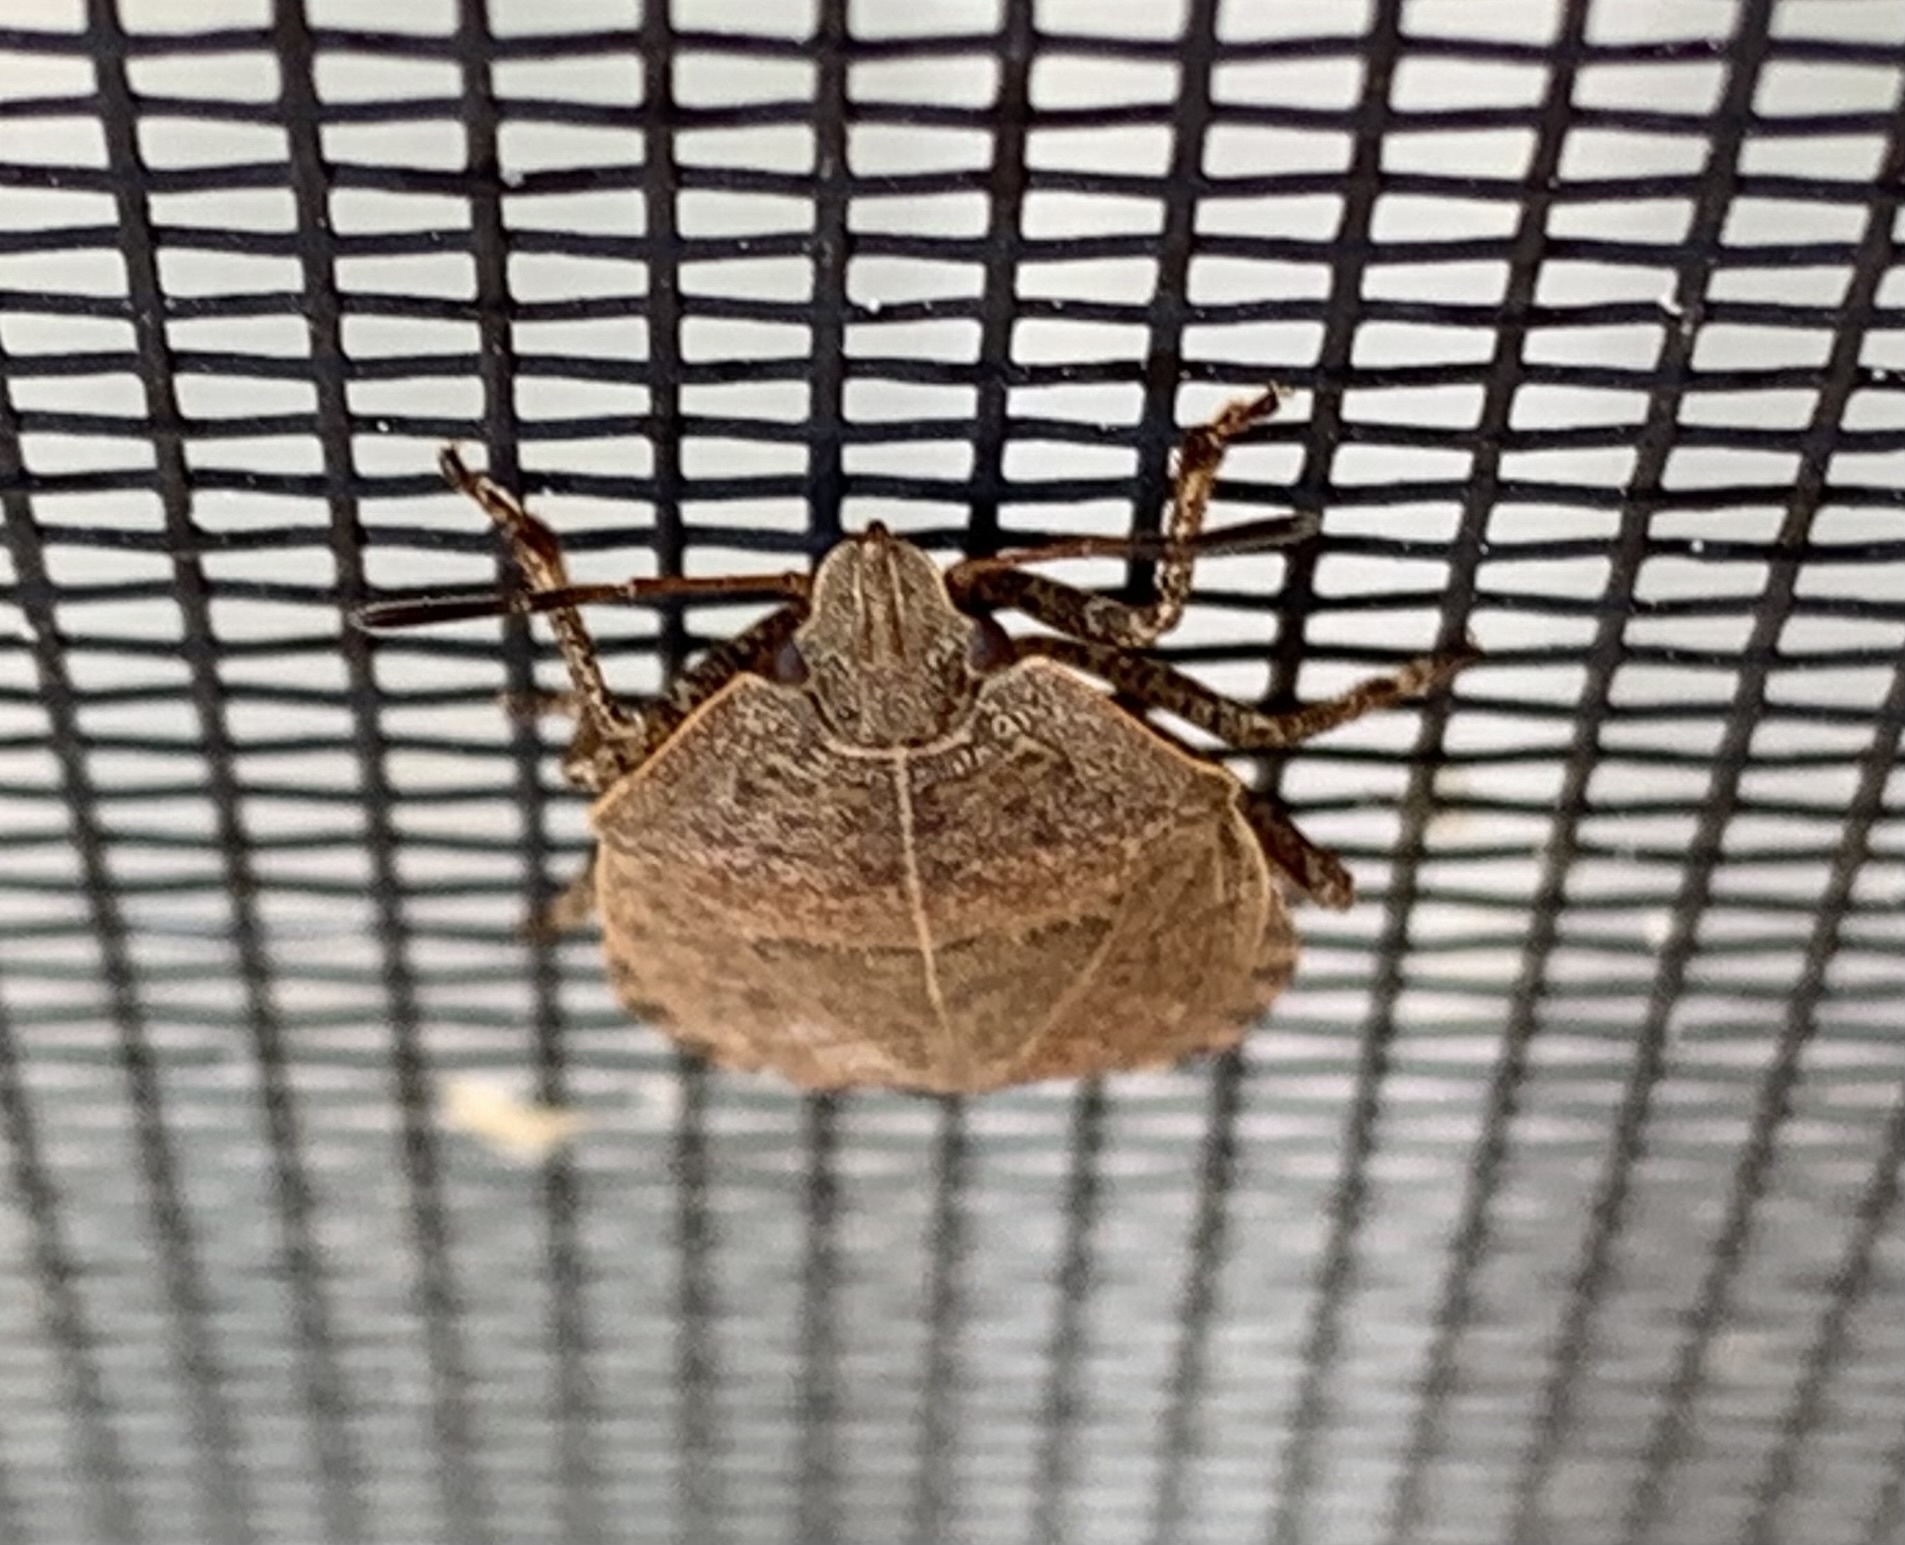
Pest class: stink_bug